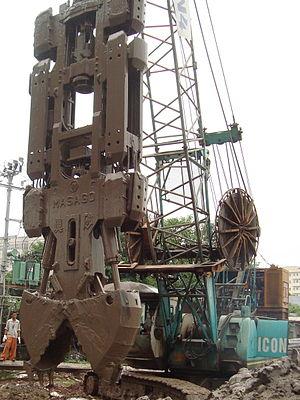
Une paroi moulée est un mur en béton armé coulé dans le sol. Le principe est de creuser une tranchée, constamment tenue pleine de boue durant l'excavation, puis de couler du béton dedans.